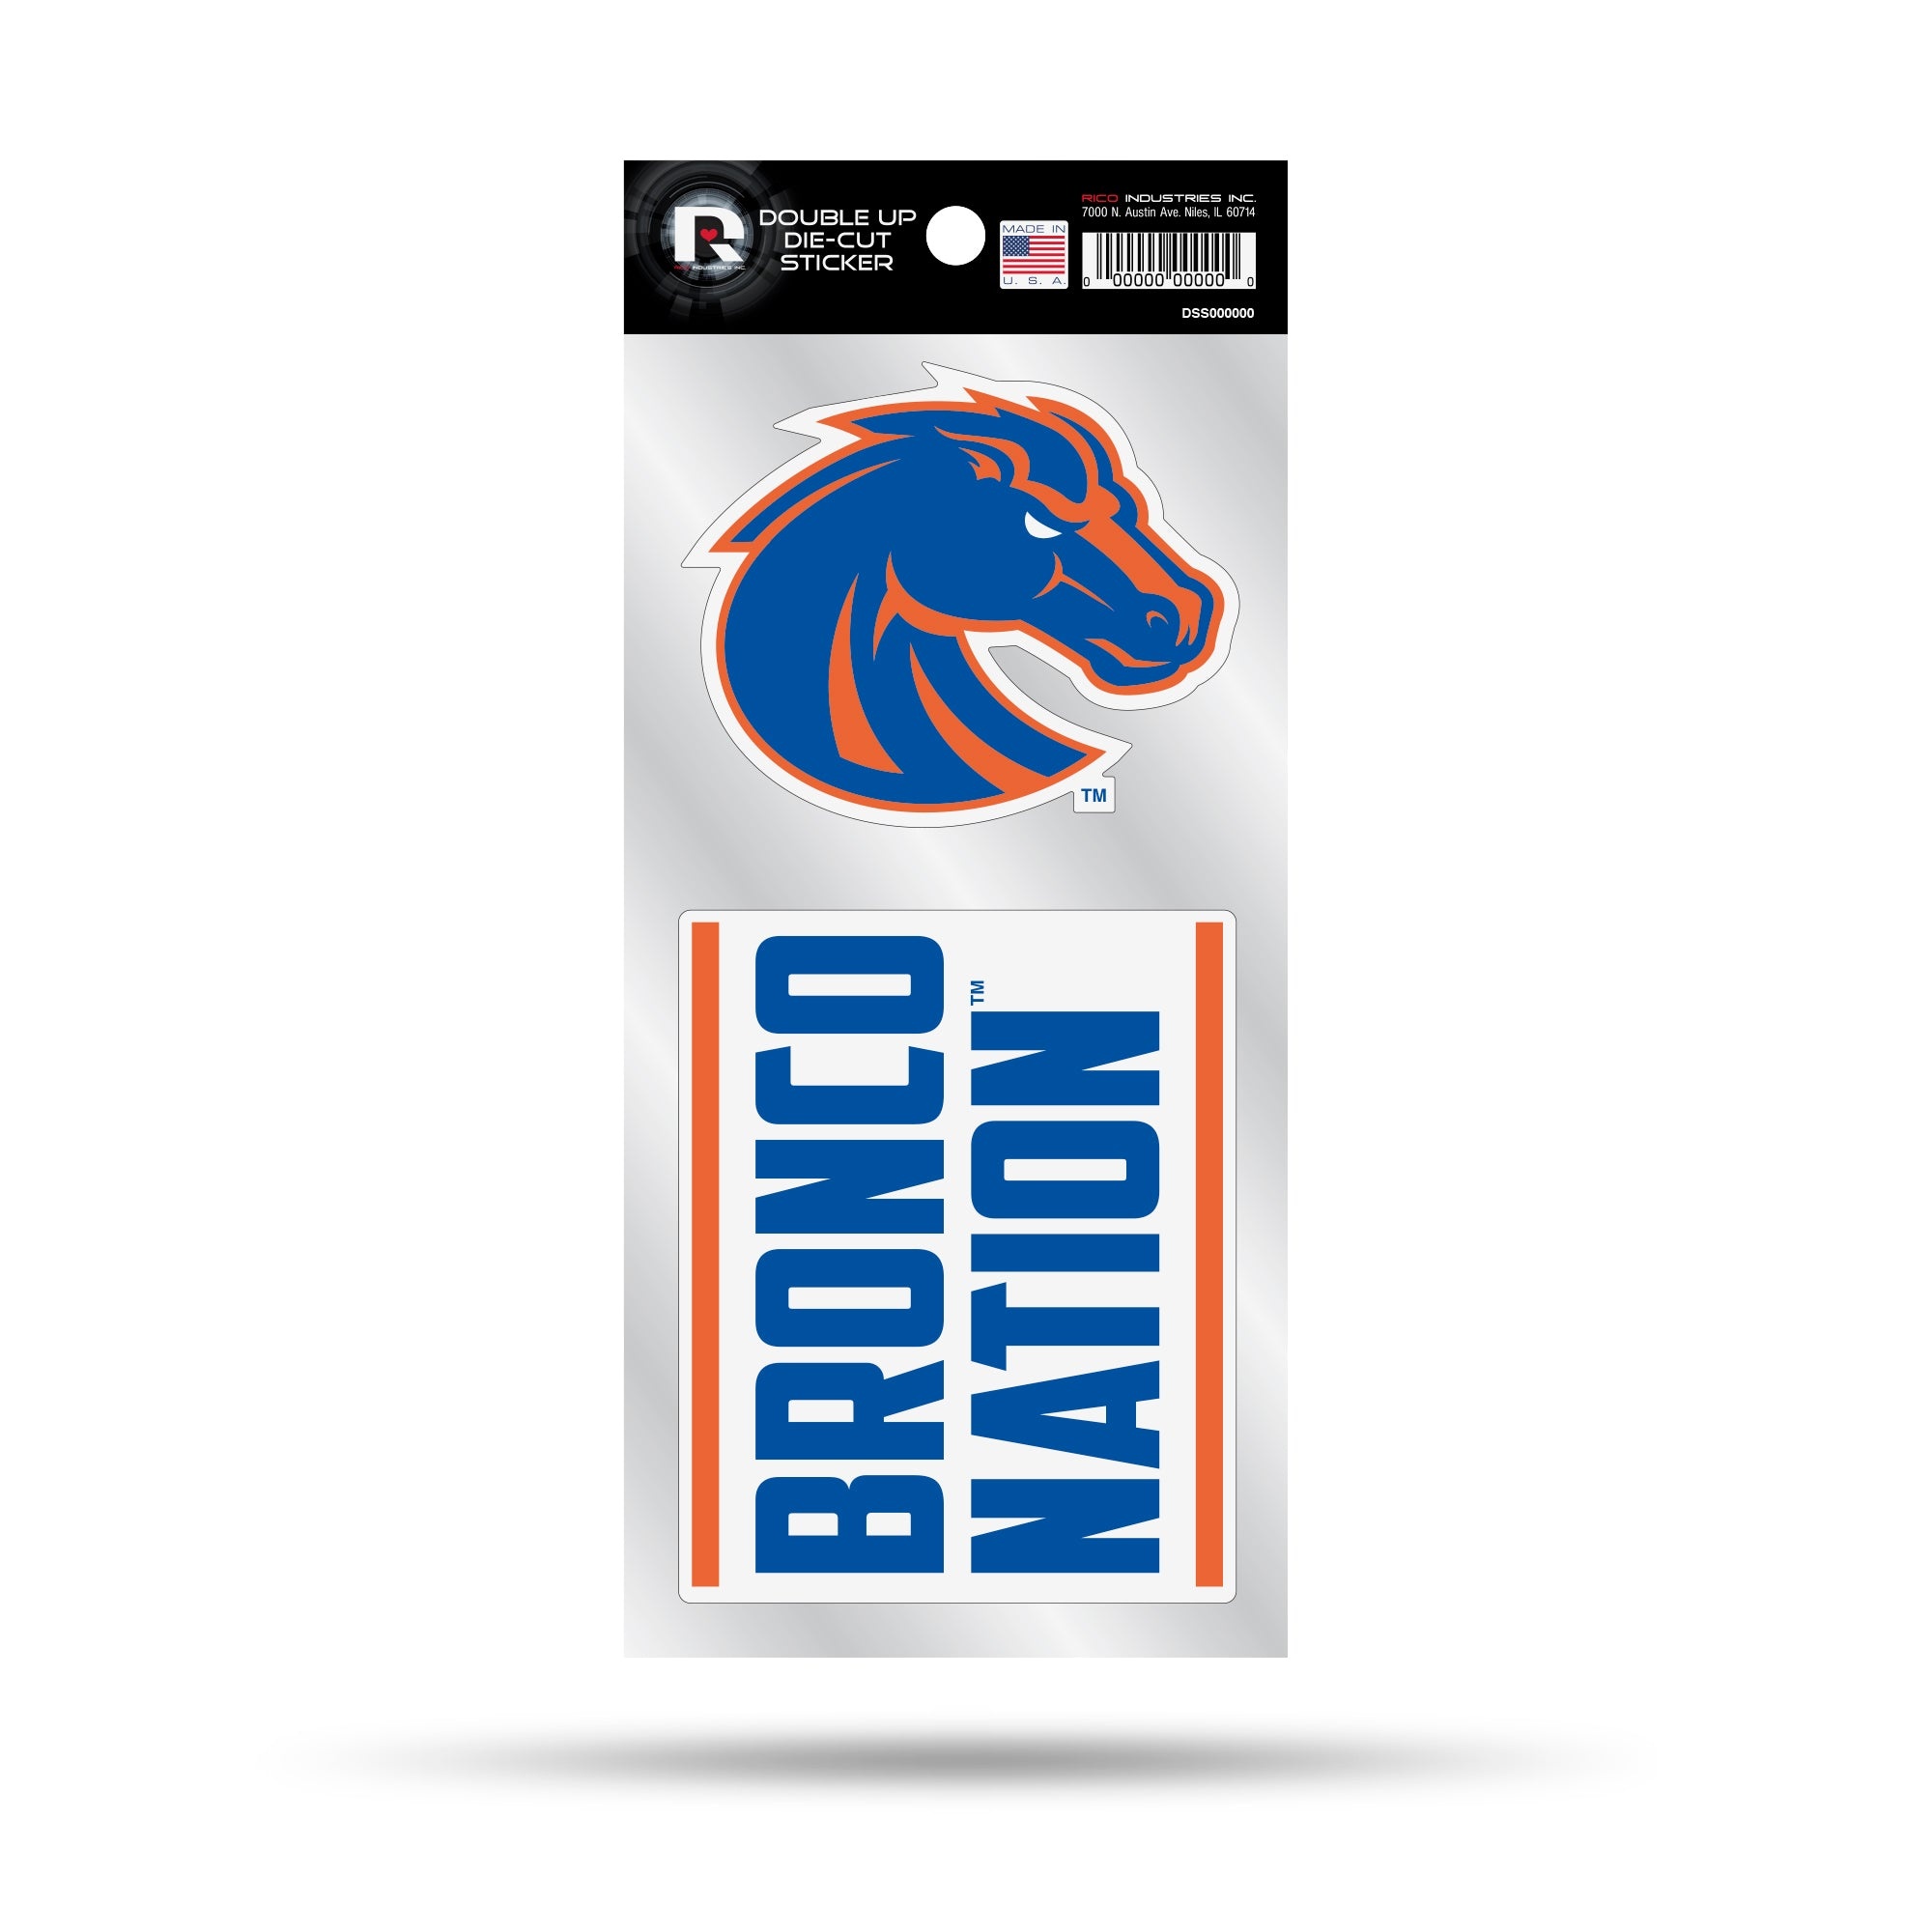
Boise State Double Up Die Cut Sticker
Boise State Double Up Die Cut Sticker
Brand: Rico Inc
Category: Arts & Entertainment > Hobbies & Creative Arts > Collectibles > Sports Collectibles > Sports Fan Accessories > Wall Decals